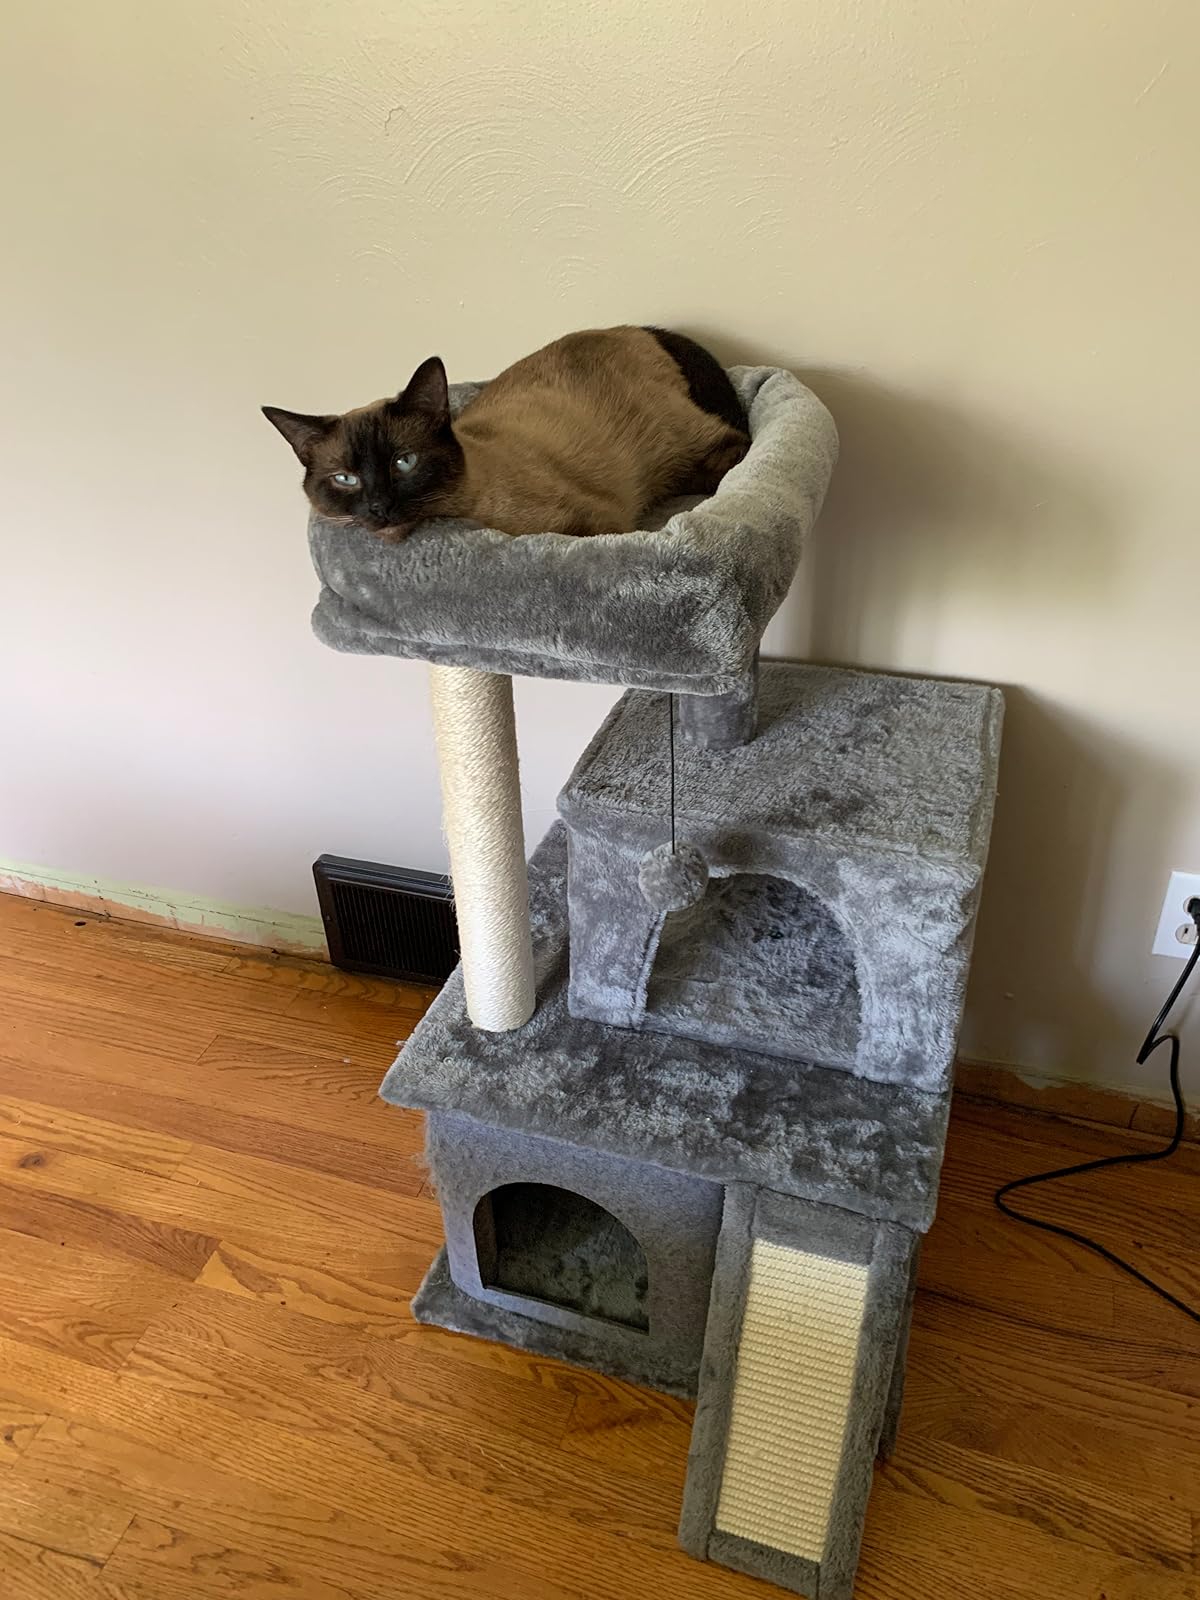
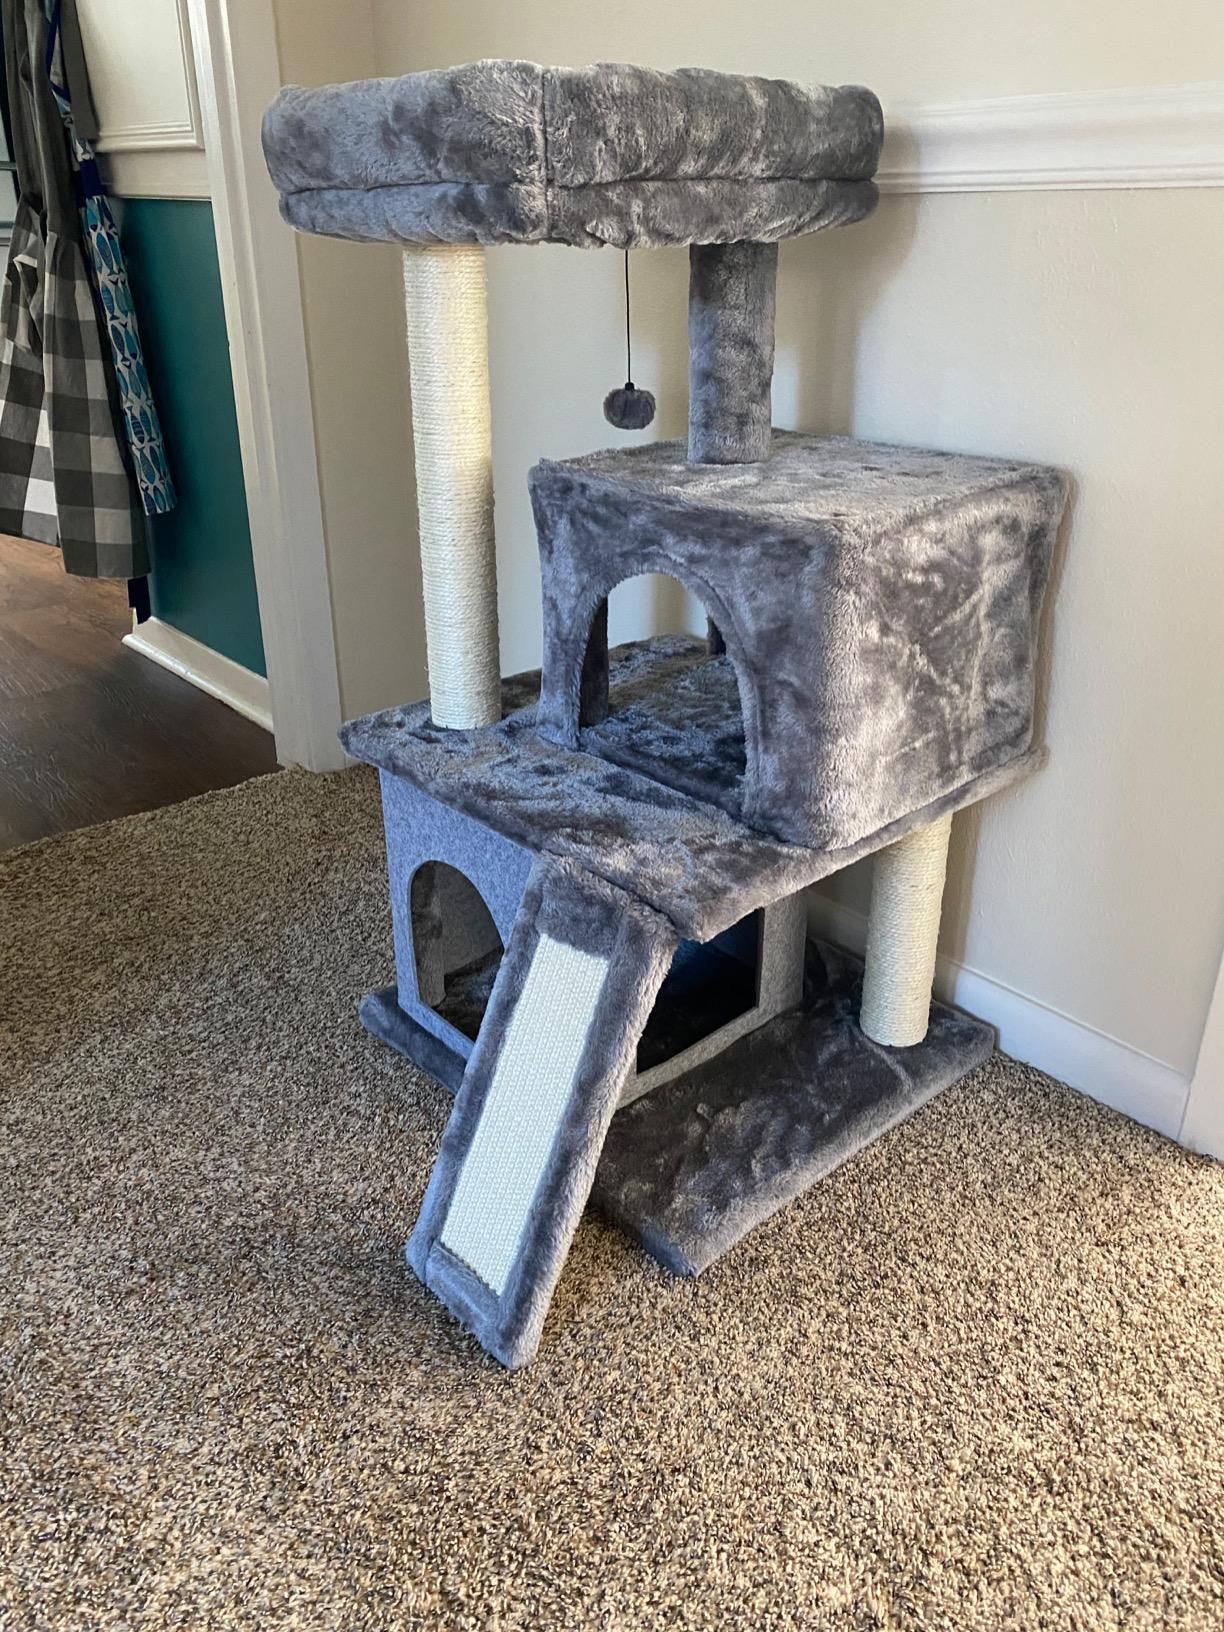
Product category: items_cat tree
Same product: yes